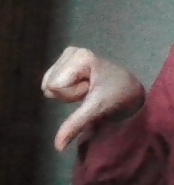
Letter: waw